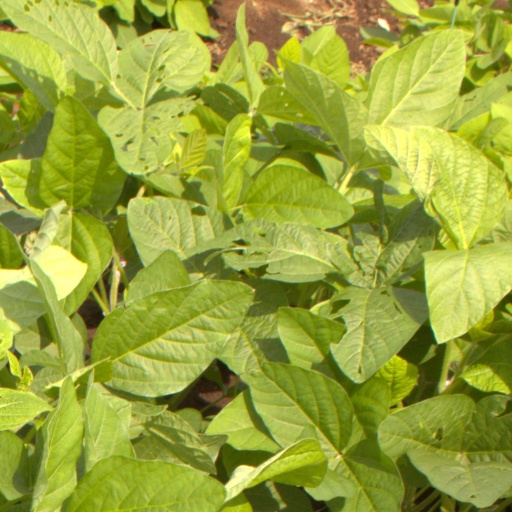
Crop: soybean